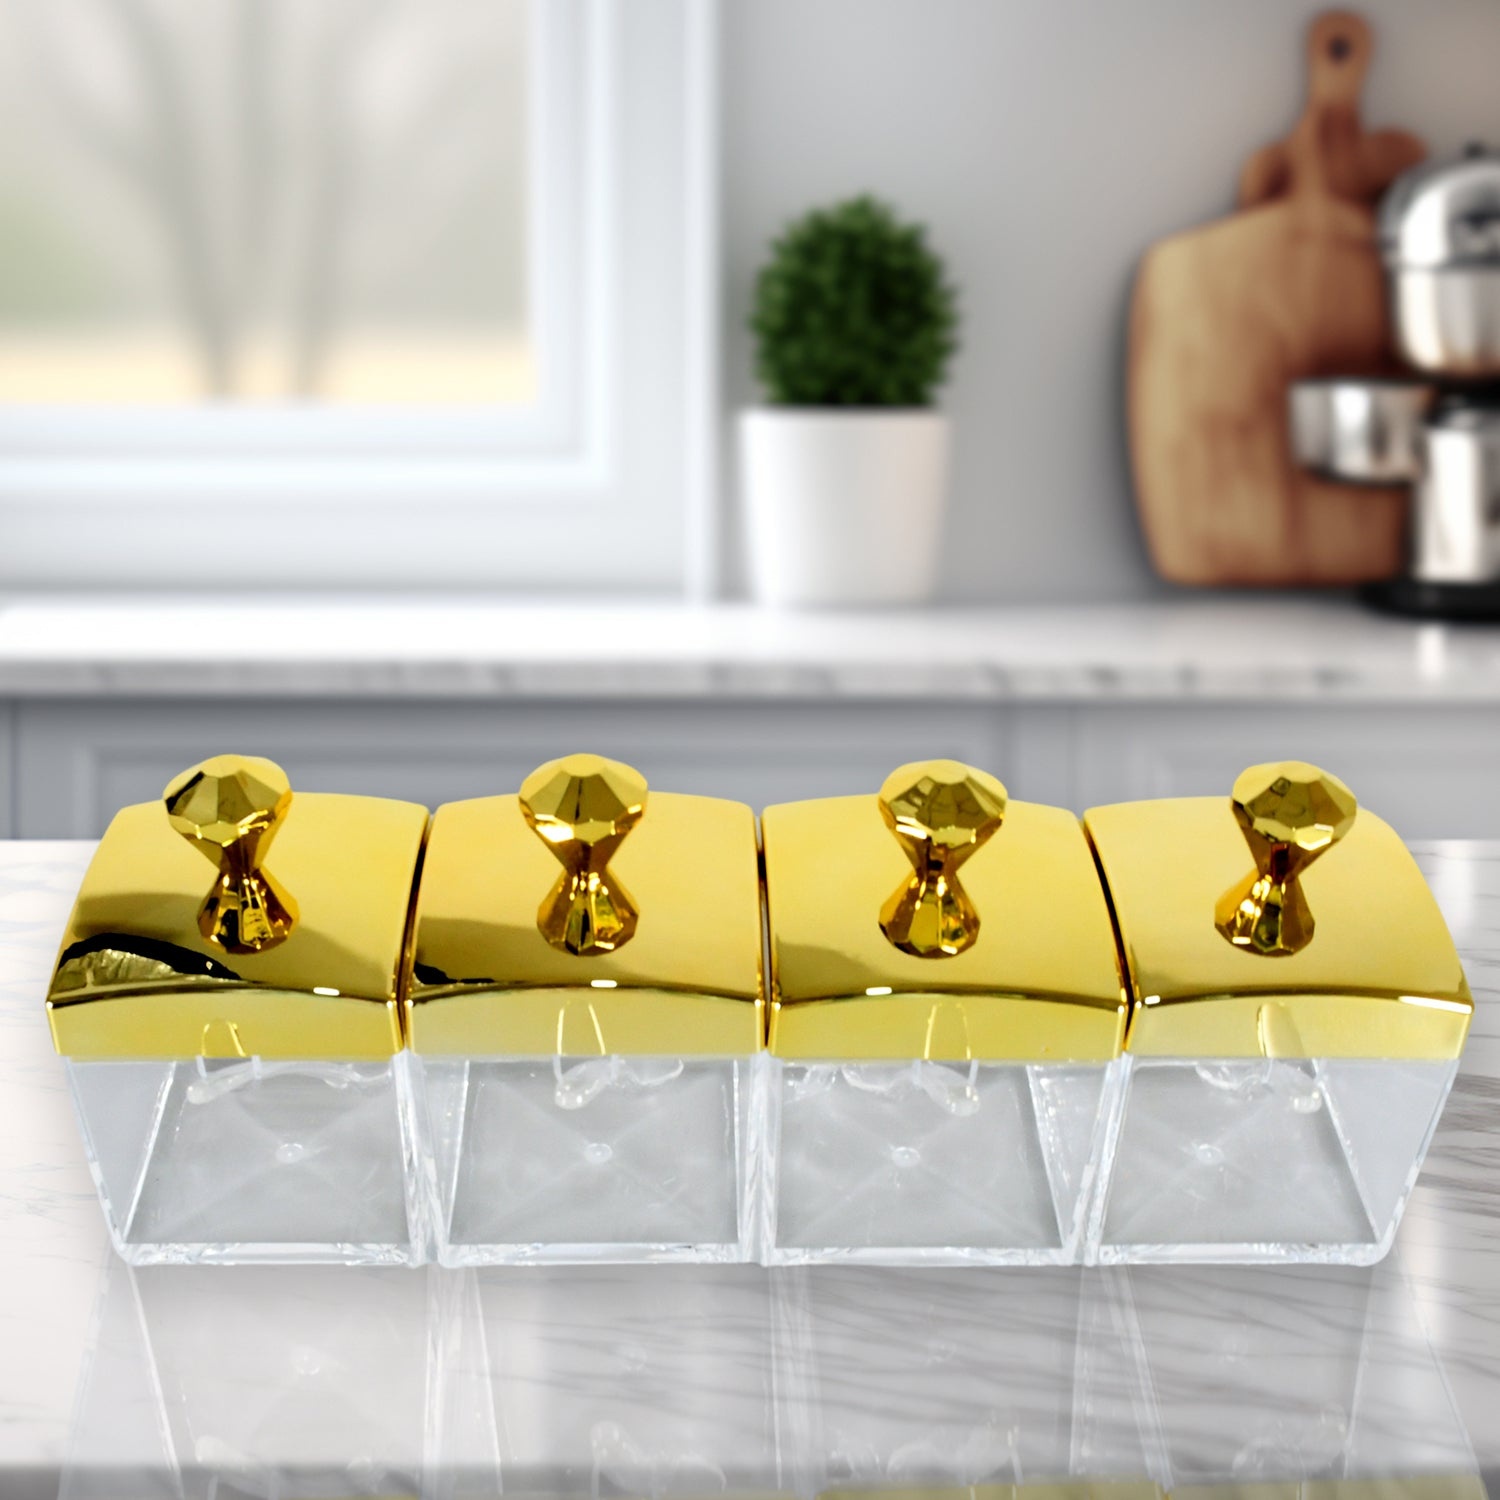
Storage Jar Set One Set with 4 Jars with Lids, Tray & 4 Spoon for Coffee, Tea, Sugar for Storage jar With Tray for Home Kitchen
5594 Storage Jar Set One Set with 4 Jars with Lids, Tray & 4 Spoon for Coffee, Tea, Sugar for Storage jar With Tray for Home Kitchen Description :- Easy lock lid enables you to lock and unlock Jar simply by fold down to lock the container, and lift to unlock. The compact design brings maximum efficiency in your storage and also adds charm to your storage cabinet. Made food-safe and durable from High Quality plastic. They are ideal for storage in Kitchen and are easy to maintain and clean. The set comes in Big sizes to fit all your storage needs in the kitchen. The containers are made of fine quality, easy maintenance and durability. Package content- 4 pcs of containers / Jar With Tray & Spoon Dishwasher safe Dimension :- Volu. Weight (Gm) :- 1119 Product Weight (Gm) :- 1296 Ship Weight (Gm) :- 1296 Length (Cm) :- 42 Breadth (Cm) :- 11 Height (Cm) :- 12
Brand: Homitat
Category: Home & Garden > Kitchen & Dining > Kitchen Tools & Utensils > Kitchen Organizers > Sugar Caddies